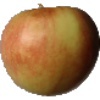
Label: Apple Red 2